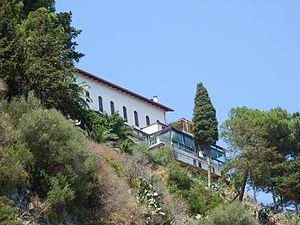
Restaurant Le Terrazze
Copanello ou Copanello de Stalettì est une frazione de la commune de Stalettì dans la province de Catanzaro. C'est une localité balnéaire de la côte de la mer Ionienne surnommée la perla dello Jonio catanzarese, c'est-à-dire la Perle de la Mer Ionienne de Catanzaro. Elle est délimitée au nord par le fleuve Alessi et au sud par le torrent Lamia. Copanello est elle-même divisée en deux hameaux : Copanello Alto et Copanello Lido.